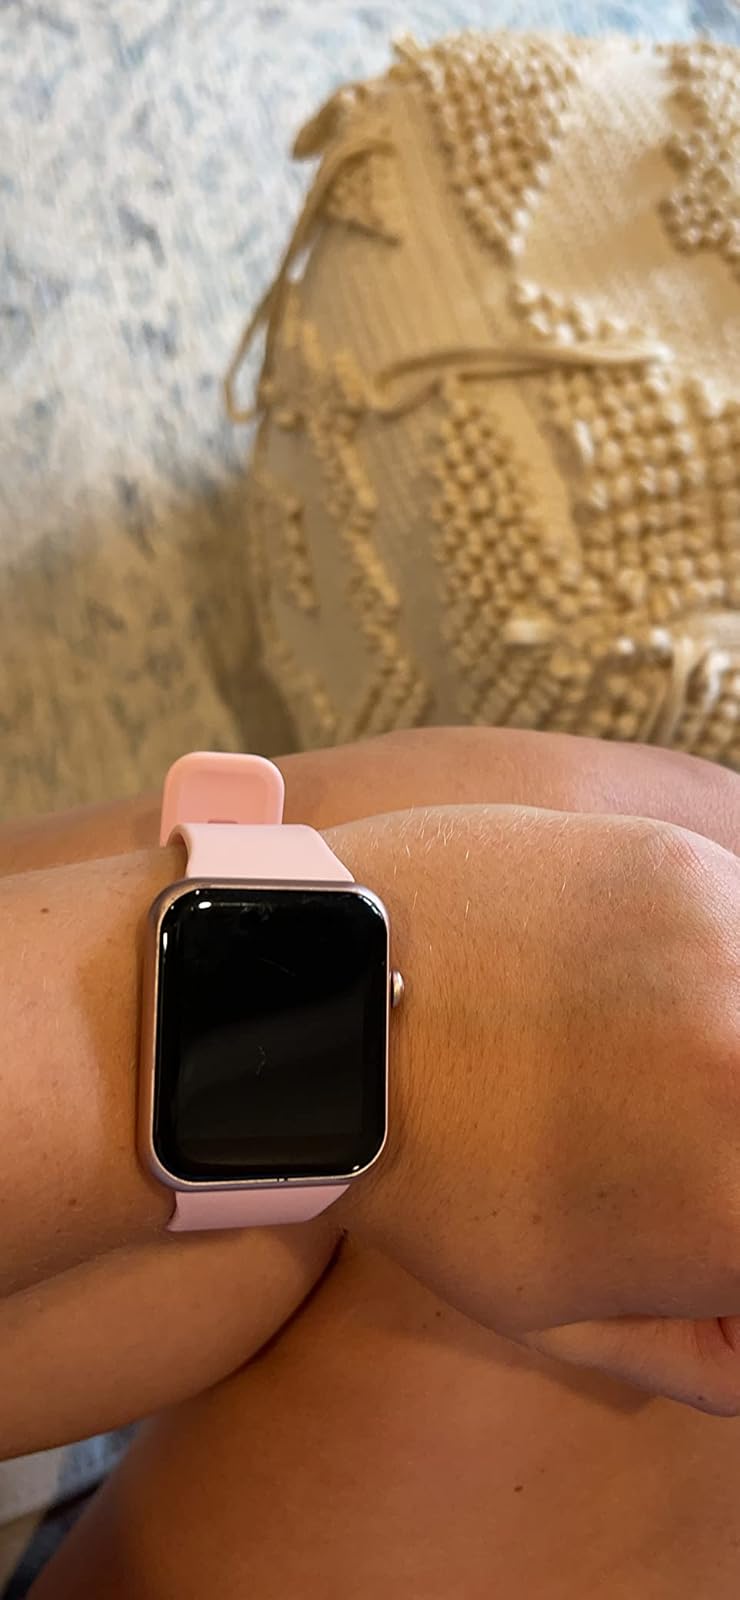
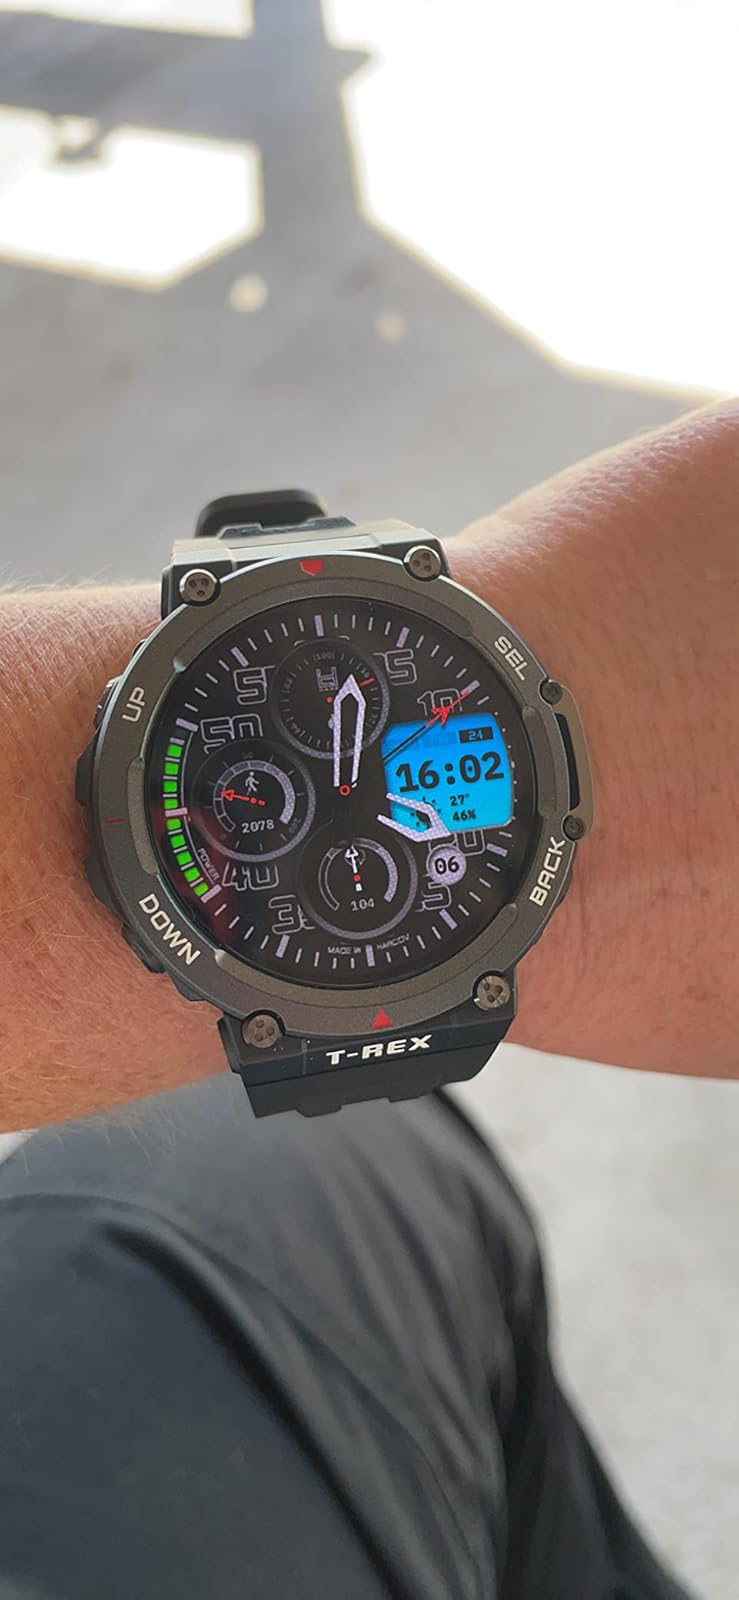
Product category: smartwatch
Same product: no